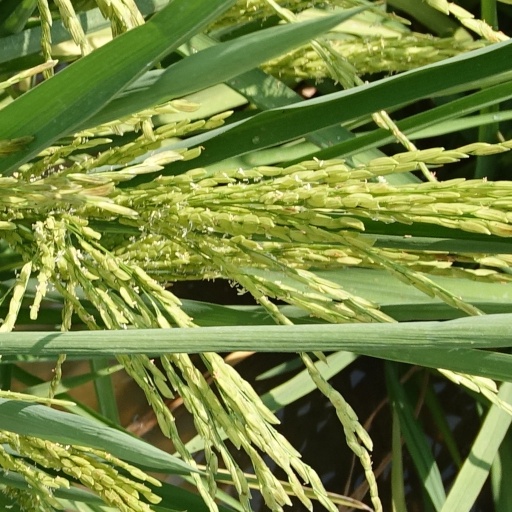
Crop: rice